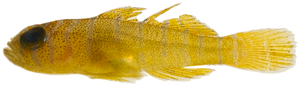
Priolepis est un genre de poissons de la famille des Gobiidae.